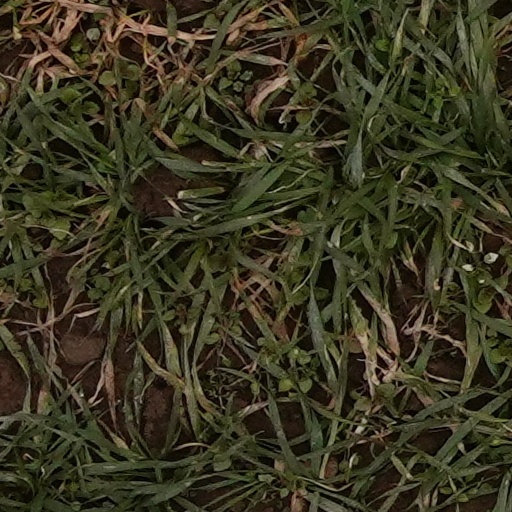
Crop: wheat